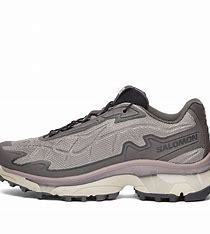
Brand: Salomon
Model: XT